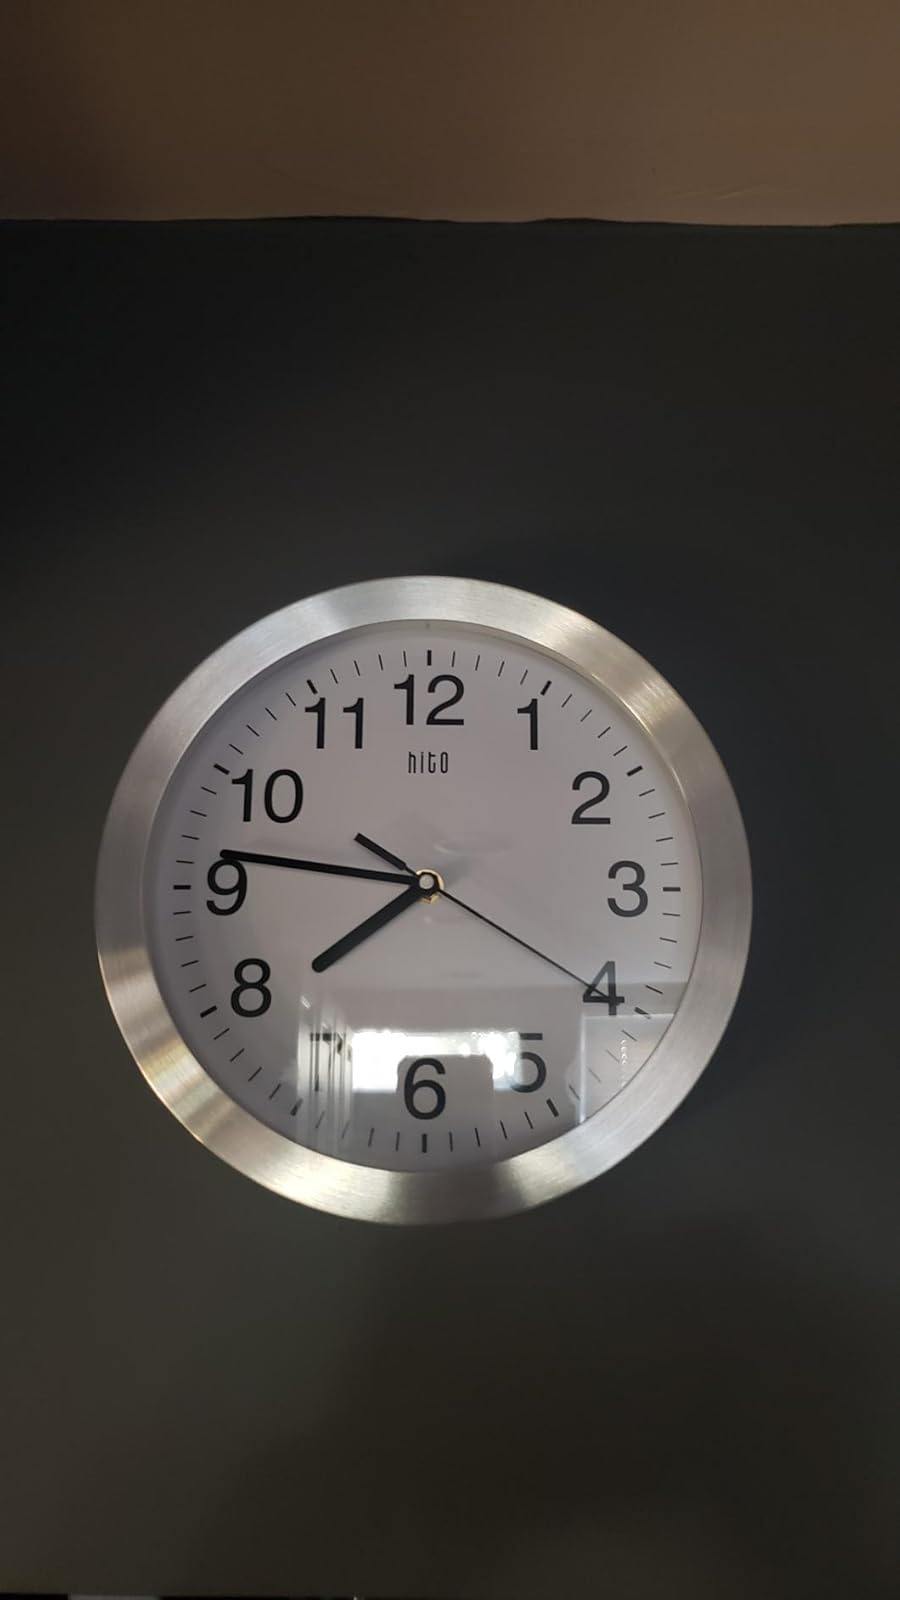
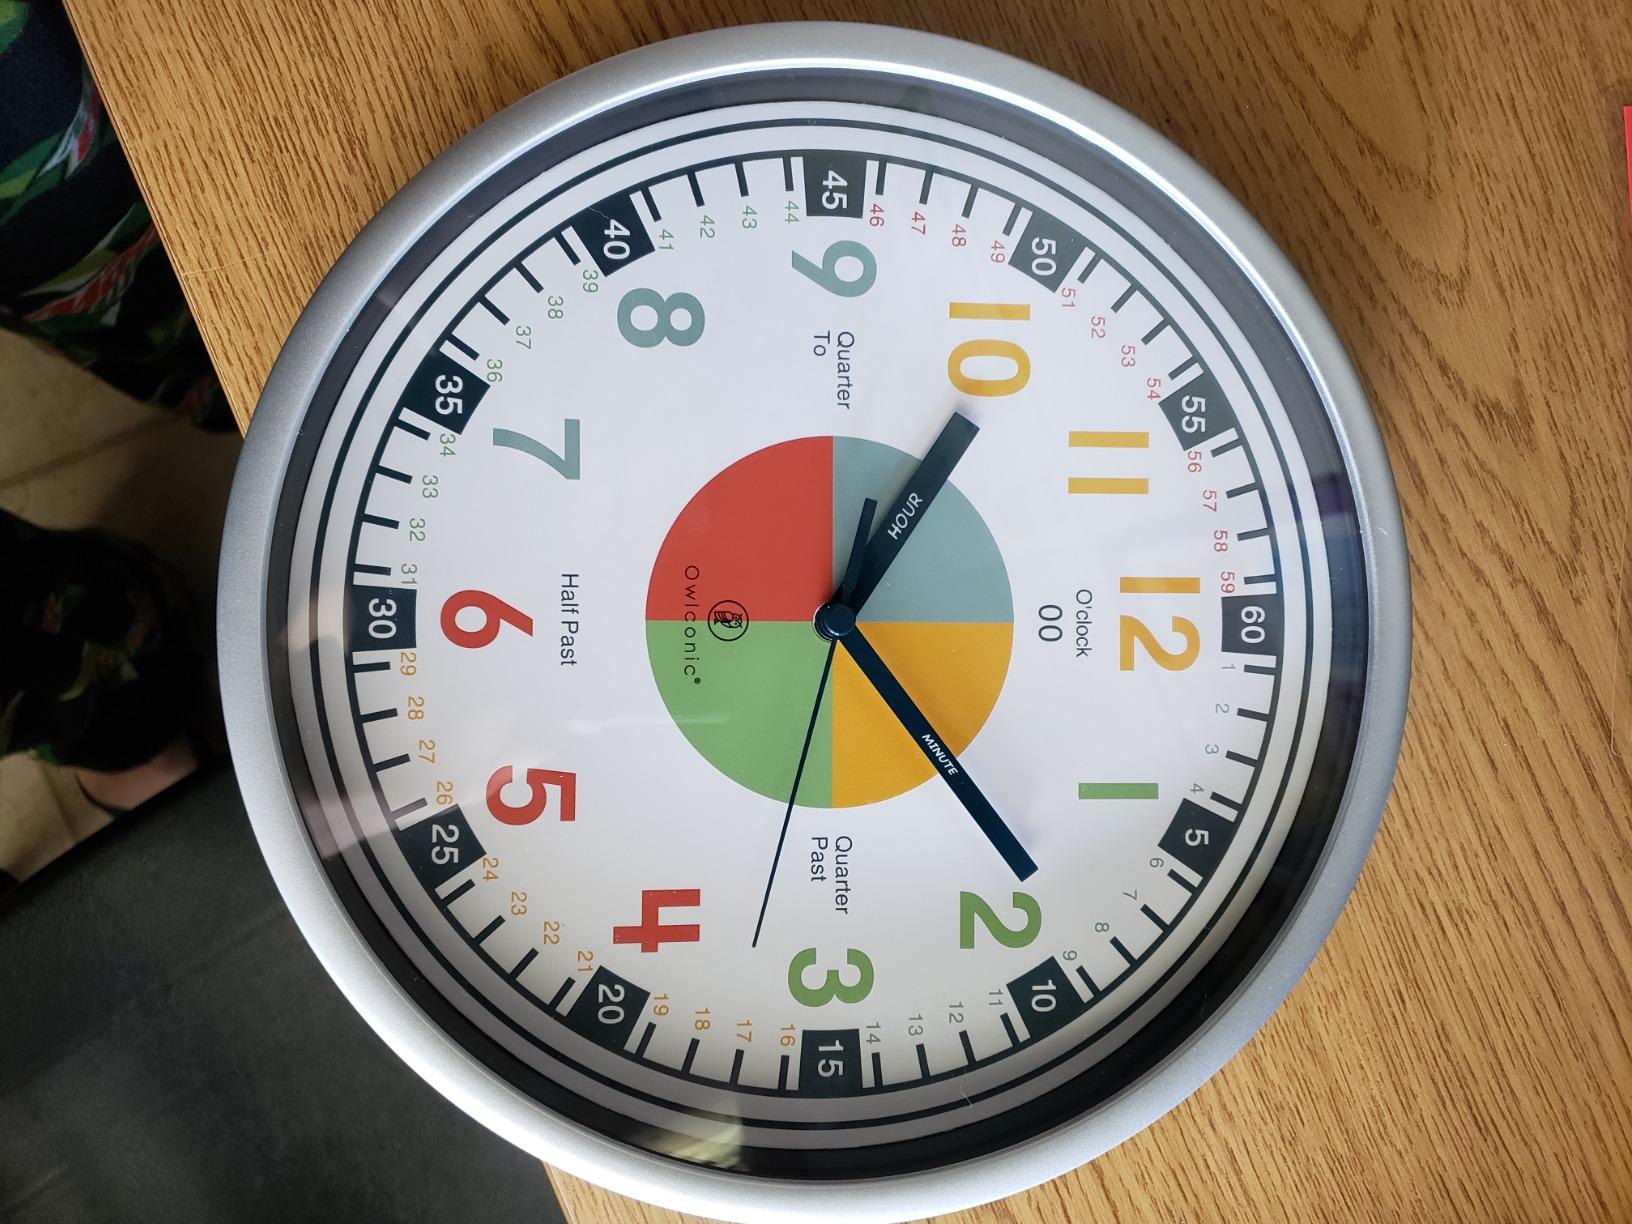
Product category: clock
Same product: no